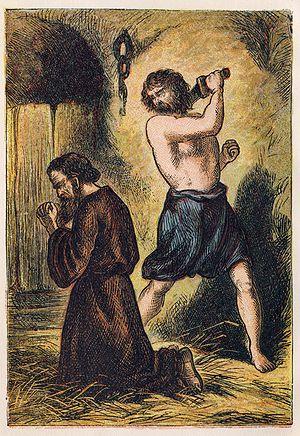
Le martyr de Saint Paul. Illustration par du Livre des martyrs (Book of Martyrs) de Foxe."
Le Livre des Martyrs de Foxe, par John Foxe, est un récit des martyrs chrétiens à travers l'Histoire de l'Occident du Iᵉʳ siècle jusqu'au début du XVIᵉ siècle, et mettant l'accent sur les souffrances des protestants et proto-protestants anglais depuis le XIVᵉ siècle jusqu'au règne de Marie Iʳᵉ. D'abord publié en 1563 par l'éditeur protestant John Day, le livre fut somptueusement produit et illustré avec beaucoup de gravures sur bois et fut le plus important projet de publication en Grande-Bretagne jamais réalisé jusqu'alors. Largement possédé et lu par les puritains anglais, le livre contribua à modeler l'opinion populaire britannique sur la nature du catholicisme pour de nombreux siècles.